Professional Tour Golf

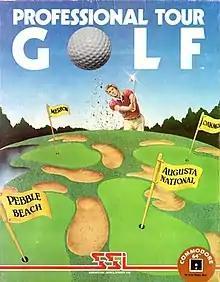

Professional Tour Golf is a golf video game published by Strategic Simulations for the Apple II and Commodore 64 in 1983.